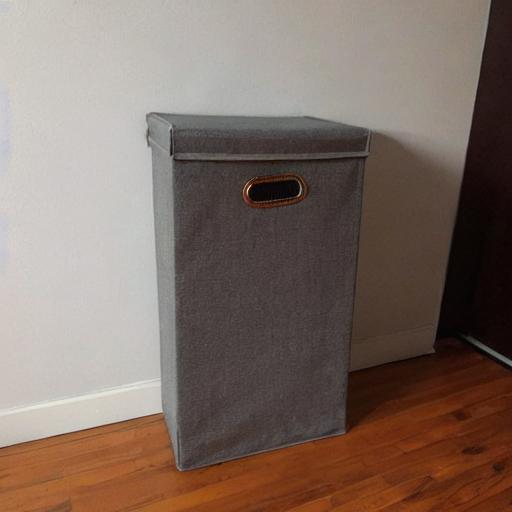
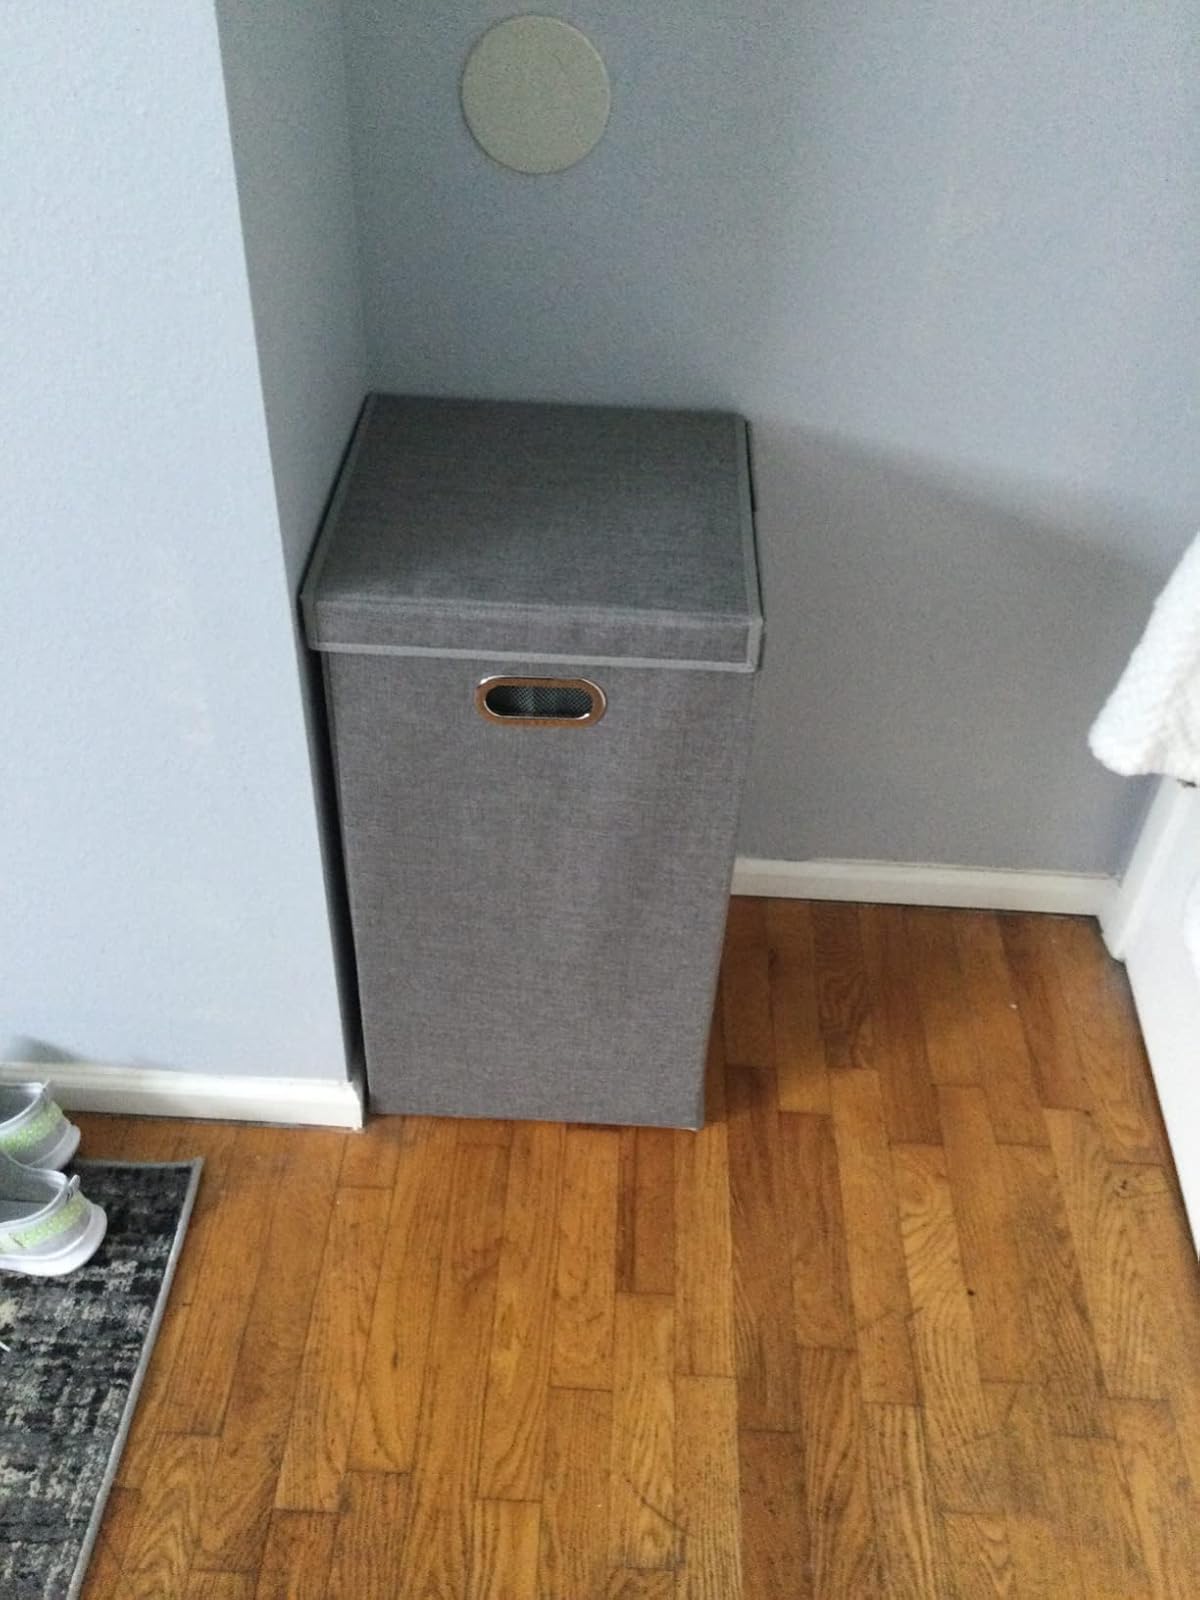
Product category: items_hamper
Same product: no